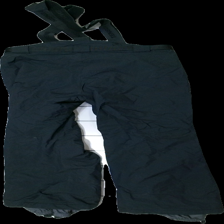
View: back
Type: Outerwear
Category: Unisex
Brand: Tenson
Colors: Black
Material: 100% nylon
Cut: Regular
Size: 40
Season: All
Price range: 50-100
Recommended usage: Reuse